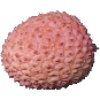
Label: lychee